Fossorial

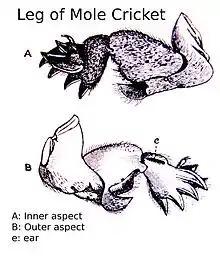
Fossorial front leg of mole cricket, showing auditory and fossorial adaptations

Many fossorial and sub-fossorial mammals that live in temperate zones with partially frozen grounds tend to hibernate due to the seasonal lack of soft, succulent herbage and other sources of nutrition.